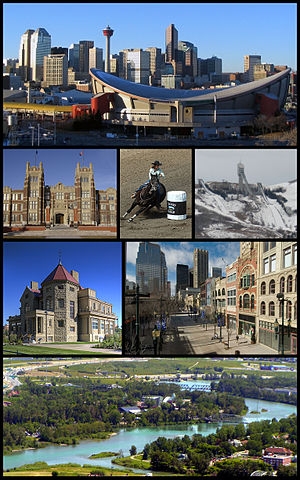
Calgary
Seværdigheder i Calgary
Calgary er en by i Canada med 1.096.833 indbyggere i den sydlige del af provinsen Alberta.